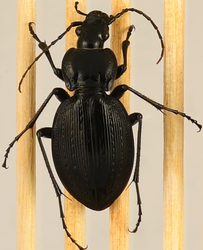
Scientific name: Carabus goryi
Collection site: Mountain Lake Biological Station NEON (MLBS), plot MLBS_009